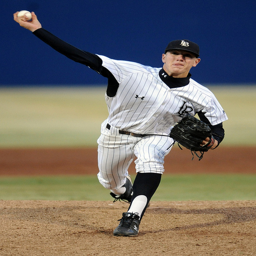
The baseball pitcher is delivering an excellent pitch.
a baseball player throwing a pitch from the mound
a man in uniform on the field carrying a tennis
a baseball player on a field is throwing a ball
Pitcher in mid throw of pitch with black baseball glove